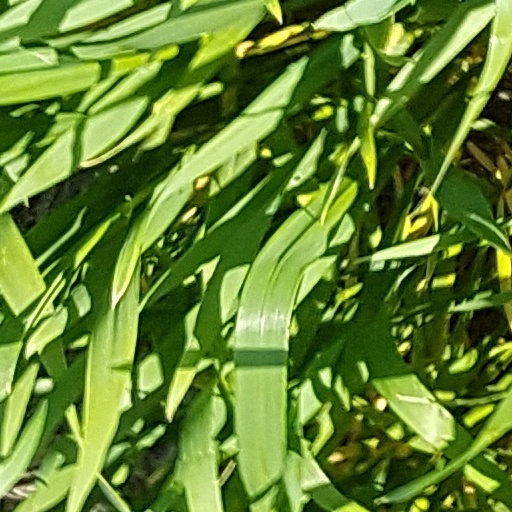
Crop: wheat